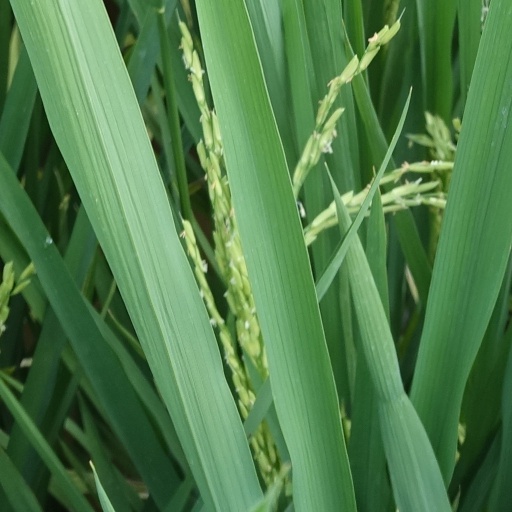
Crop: rice